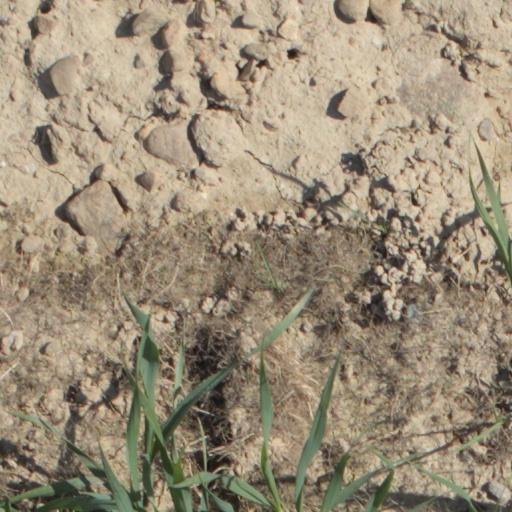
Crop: wheat